History of malaria

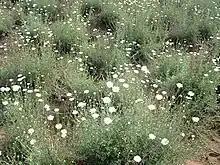
Pyrethrum field ("Chrysanthemum cinerariaefolium") Lari Hills, Nairobi, Kenya, in 2010

Johann "Hans" Andersag and colleagues synthesized and tested some 12,000 compounds, eventually producing Resochin as a substitute for quinine in the 1930s. It is chemically related to quinine through the possession of a quinoline nucleus and the dialkylaminoalkylamino side chain. Resochin (7-chloro-4- 4- (diethylamino) – 1 – methylbutyl amino quinoline) and a similar compound Sontochin (3-methyl Resochin) were synthesized in 1934. In March 1946, the drug was officially named Chloroquine. Chloroquine is an inhibitor of hemozoin production through biocrystallization. Quinine and chloroquine affect malarial parasites only at life stages when the parasites are forming hematin-pigment (hemozoin) as a byproduct of hemoglobin degradation.